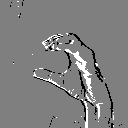
ASL letter: c